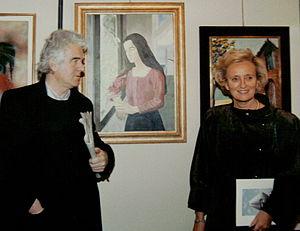
Bernadette Chirac, née Chodron de Courcel le 18 mai 1933 à Paris, est une femme politique française. Elle est l'épouse de Jacques Chirac, président de la République française du 17 mai 1995 au 16 mai 2007.